Security alarm

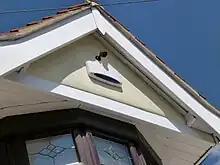
Exterior alarm bell box

If a potential intruder tries to enter into a house, they test whether it is closed and locked, uses tools on openings, or/and applies pressure, creating low-frequency sound vibrations. Before the intruder breaks in, the infrasound detector automatically detects the intruder's actions.